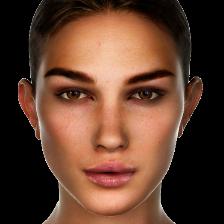
Label: Human